Spring Love

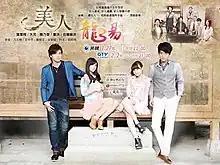
promotional poster

Spring Love is a 2013 Taiwanese idol television drama series. The show was produced and filmed by GTV and stars Mike He as the main male lead with from Taiwanese girl group Popu Lady as the main female lead. The show started filming on August 13, 2012 and will continue to film till February 1, 2013. The first episode aired on January 27, 2013 on FTV.